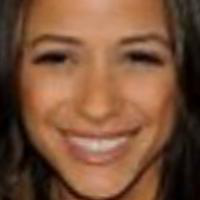
Age group: age 21-30